Ramenskoye, Moscow Oblast

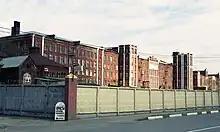
Main building of Ramenskoye textile factory

The area where the town now stands was first mentioned in 1328. A stone church was built here by Count Platon Musin-Pushkin in 1725–1730. In the 1770s, the "selo" of Novo-Troitskoye was established here; its name later changed to Ramenskoye. In 1831, a textile factory was founded in Ramenskoye and by the second half of the 19th century, it had grown to be one of the largest enterprises in the Russian Empire. On March 15, 1926, Ramenskoye was granted town status.